Jo Anne Worley

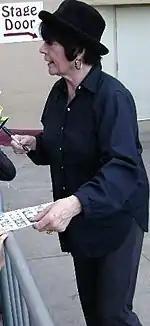
Worley signing autographs at a "Wicked" performance

After studying at Midwestern for two years, Worley moved to Los Angeles to study at Los Angeles City College and the Pasadena Playhouse. She was soon given her first musical role in a production of "Wonderful Town". In 1961, Worley received her first major break when she appeared in the musical revue "Billy Barnes People" in Los Angeles; this production moved to Broadway, where it ran for only six performances. However, the "New York Times" reviewer wrote: "Jo Anne Worley has an earthy style that suggests she could be a rowdy comedienne." In 1964, she was selected to appear as a stand-in on the original Broadway production of "Hello, Dolly!" One year later, Worley created her own nightclub act in Greenwich Village, where she was discovered by Merv Griffin in 1966.